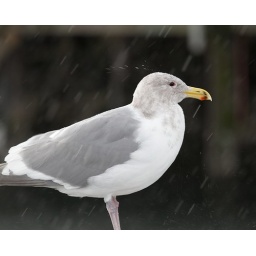
Seagull standing in the rain near Alkai beach in Seattle, WA.